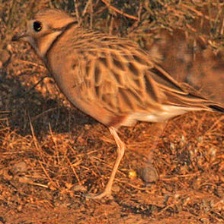
Species: INLAND DOTTEREL
Scientific name: CHARADRIUS AUSTRALIS